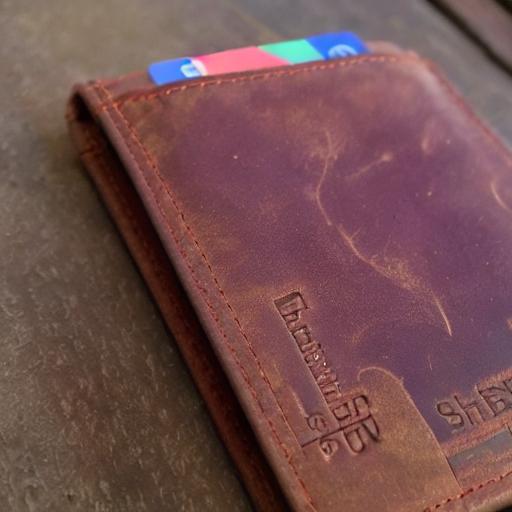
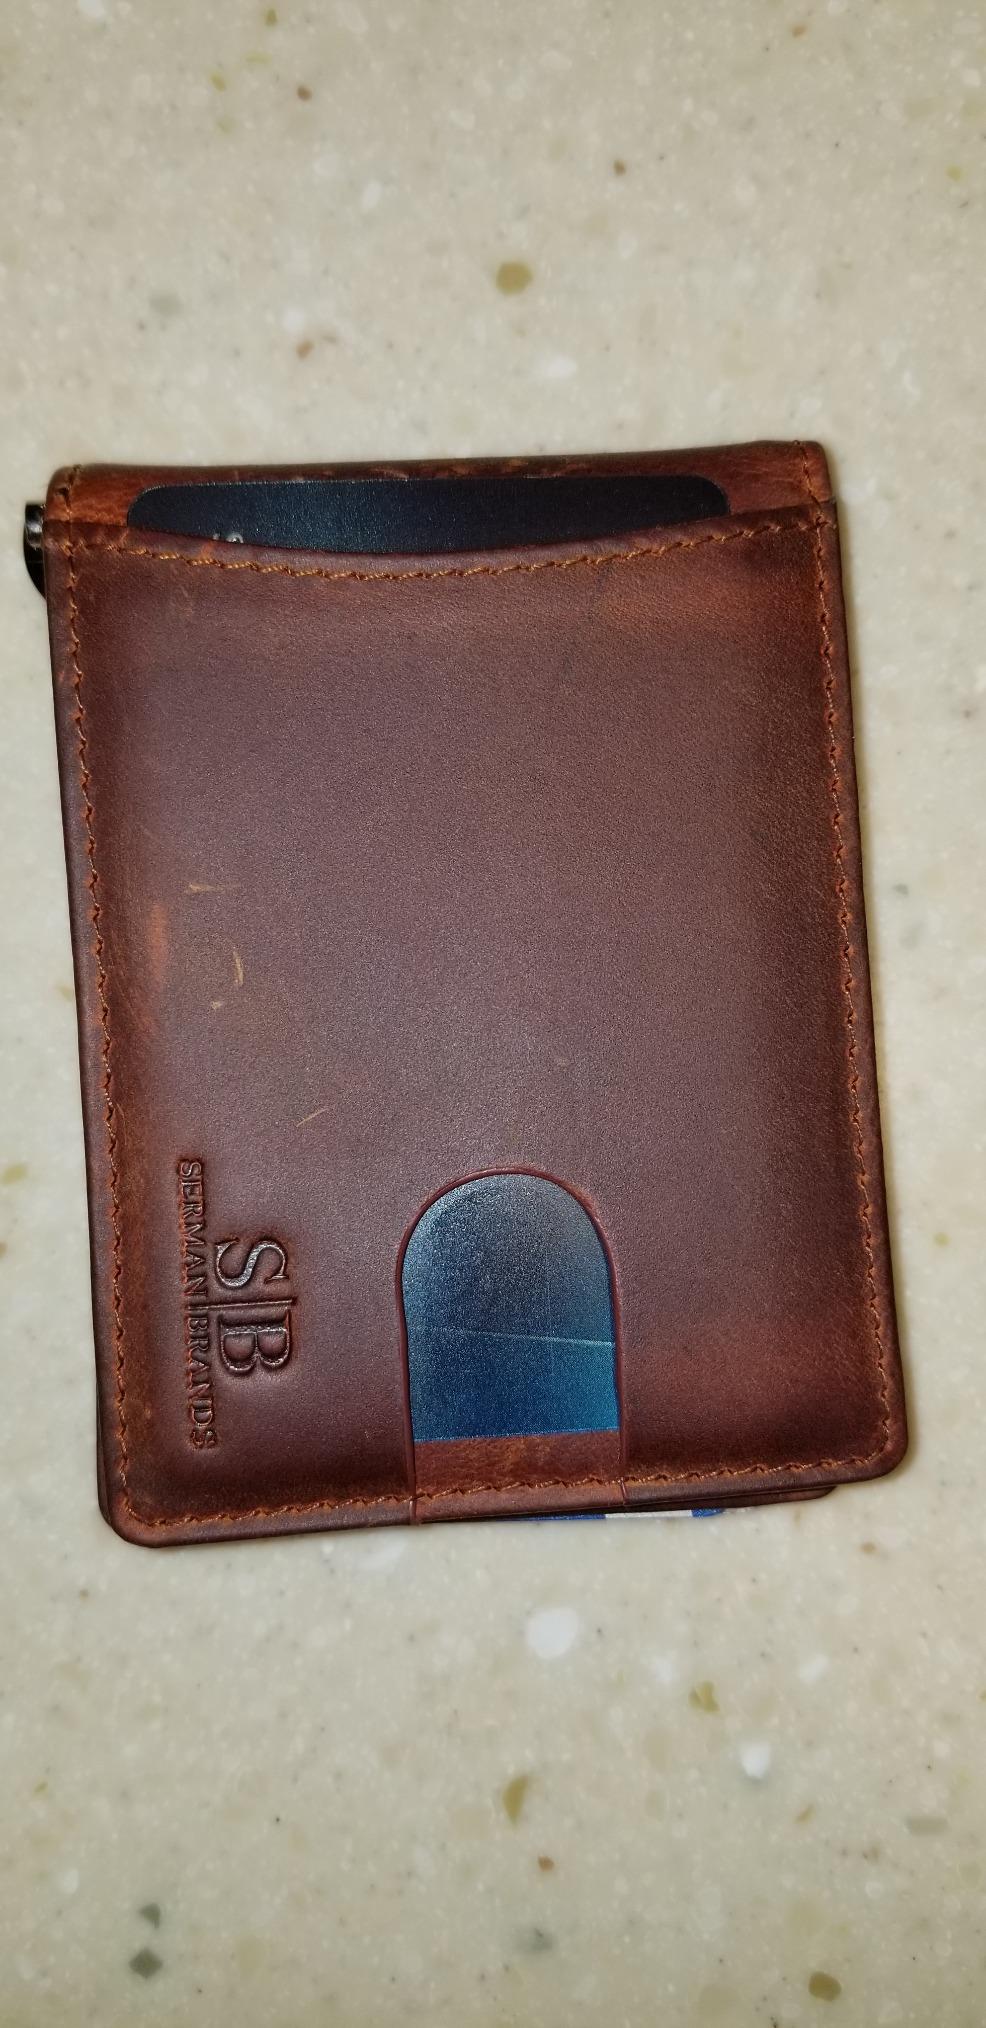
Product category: accessories_wallet
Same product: no